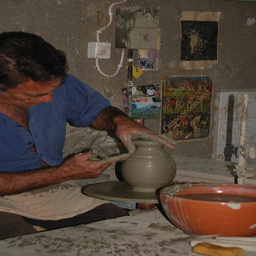
A man in the middle of making a pot.
A man sculpting a gray pot on top of a wheel.
A man making a pot out of clay on a pottery wheel.
a man is making a vase out of clay
A potter with a vase and clay on the table